Brazilian Grand Prix

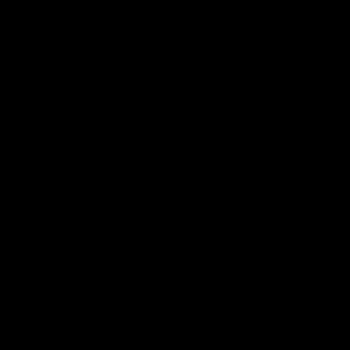
A map of all the locations of the Brazilian Grand Prix

A Brazilian Grand Prix was first held in 1972 at Interlagos, although it was not part of the Formula One World Championship. Typical of European motorsports at the time, this race was done as a test to convince the FIA if the Interlagos circuit and its organizers could capably hold a Grand Prix. Like most major circuits used for Grands Prix in Latin America such as the Hermanos Rodríguez Autodrome in Mexico City, Interlagos was (and still is) located in the confines of a sprawling urban neighborhood in a very large city. The following year, however, the race was first included in the official calendar, and it was won by defending world champion and São Paulo native Emerson Fittipaldi. In 1974, Fittipaldi won again in rain soaked conditions, and the year after, another São Paulo native, Carlos Pace, won the race in his Brabham, followed by Fittipaldi. 1977 was won by Reutemann, but the drivers began complaining about Interlagos's very rough surface, and the event was then relocated for a year to the new Jacarepaguá circuit in Rio de Janeiro.